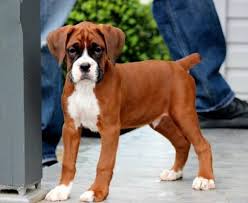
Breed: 225-n000082-boxer